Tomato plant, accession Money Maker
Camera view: vertical (180 deg); turntable rotation: 150 degrees
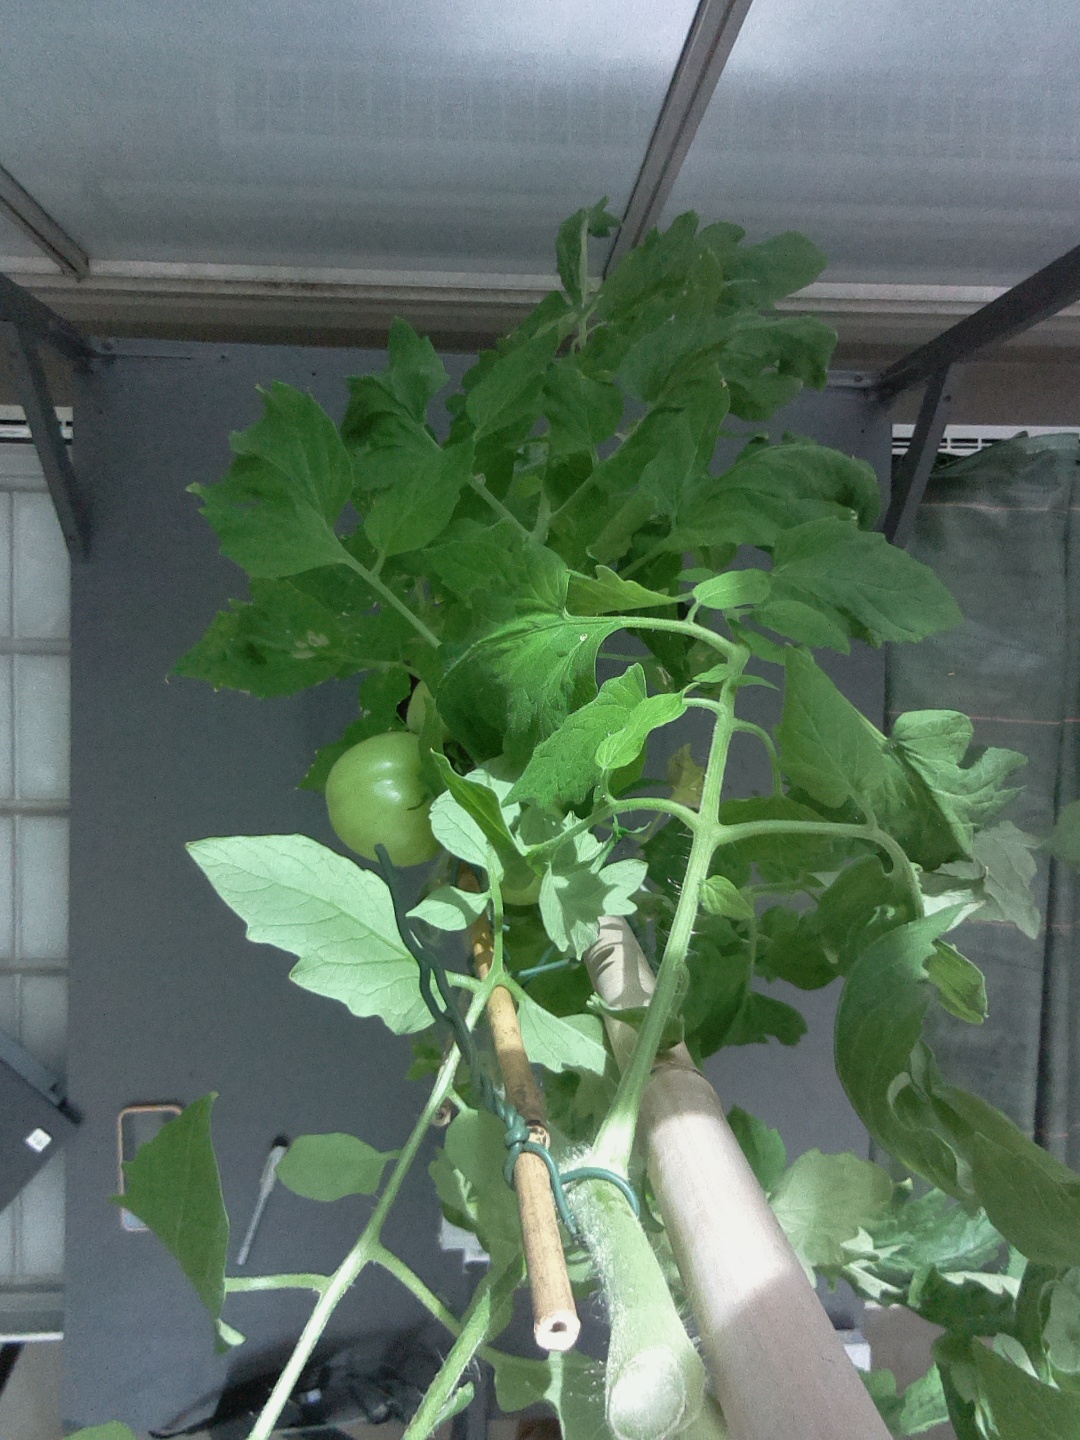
BBCH growth stage 77: 70%-80% of final fruit size